Charles Breese

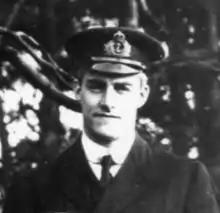
Breese in Royal Navy uniform

Air Vice Marshal Charles Dempster Breese, (23 April 1889 – 5 March 1941) was an officer in the Royal Navy and a senior officer in the Royal Air Force in the first half of the 20th century.